Matt King (politician)

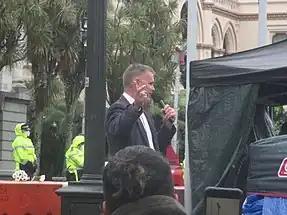
King speaks at the anti-mandate occupation on the New Zealand Parliament grounds on 12 February 2022

In May 2020, King posted a picture of himself close to family members and staff at a restaurant. When challenged if he had followed social distancing requirements, he said "I think the social distancing stuff at the stage we are at now is over the top. We haven't had any new cases in Northland for a month. I'm just using my brain as an adult and he was too. We're not Nazi Germany." In another post, said to a commenter, "You are blind at the altar of St Jacinda [Ardern]."